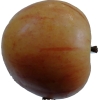
Label: apple